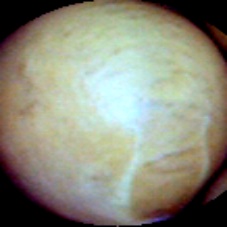
Label: Intact